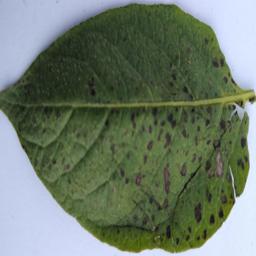
Etiqueta: Tizon_Temprano